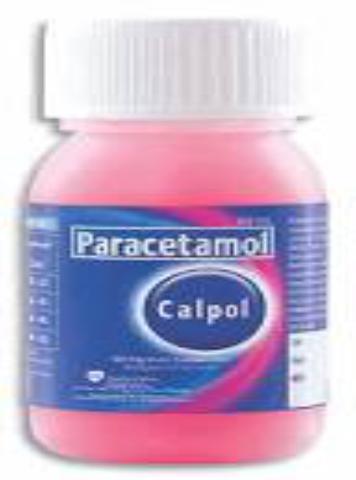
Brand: Calpol
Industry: Medical